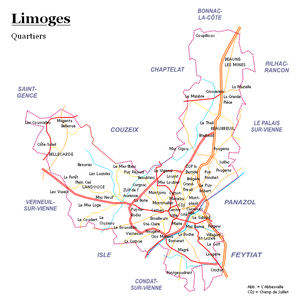
Limoges est une commune en Nouvelle-Aquitaine située au Grand Sud-Ouest de la France, préfecture du département de la Haute-Vienne et chef-lieu de la région historique Limousin.
L'article quartiers de Limoges définit une liste non exhaustive des quartiers de la ville française de Limoges située dans le département de la Haute-Vienne et la région Nouvelle-Aquitaine.